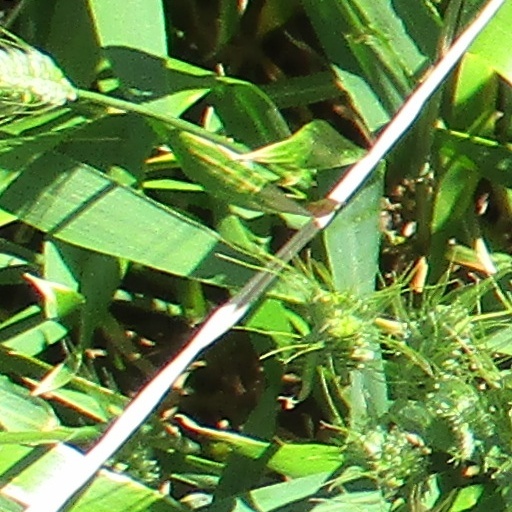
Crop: wheat